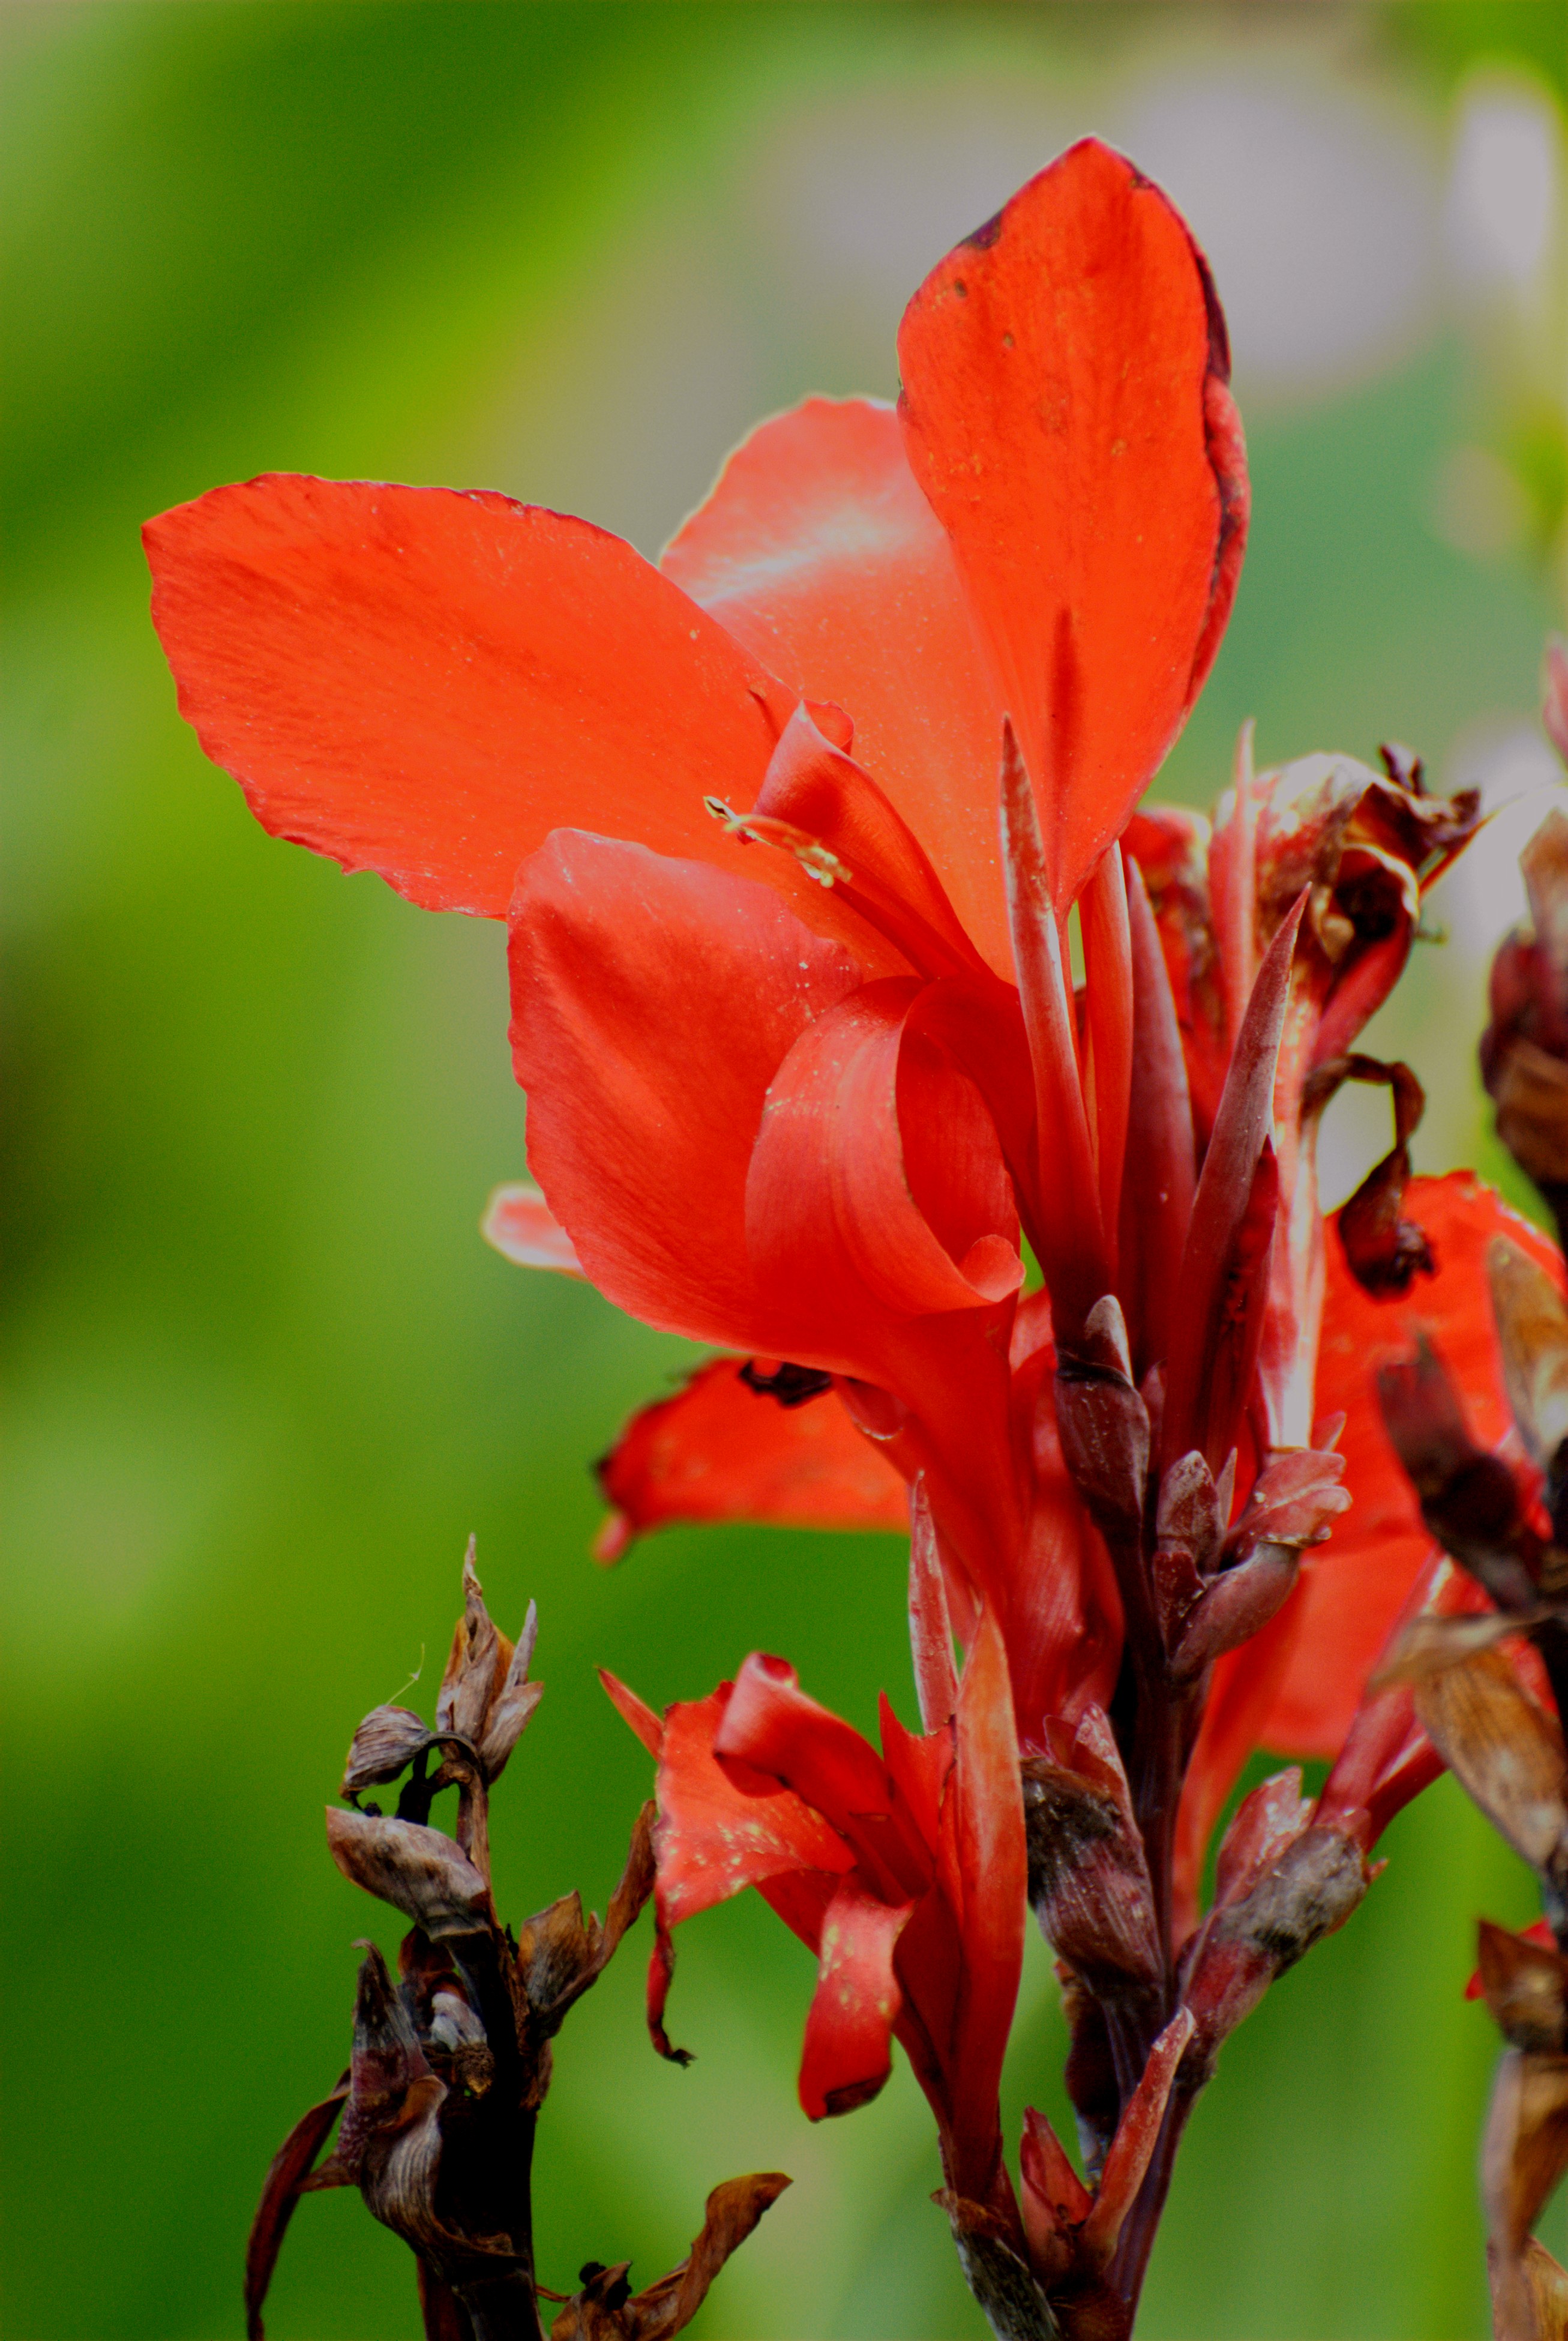
nature, blossom, plant, leaf, flower, petal, red, autumn, botany, nikon, flora, wildflower, close up, shrub, d80, mywinners, colorphotoaward, fabulous, nikond80, macromarvels, theperfectphotographer, flickrsbest, excellentsflowers, auniverseofflowers, awesomeblossoms, macro photography, flowering plant, canna lily, land plant, canna family